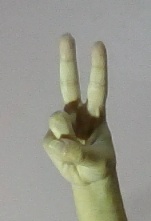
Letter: taa